History of education in the United States

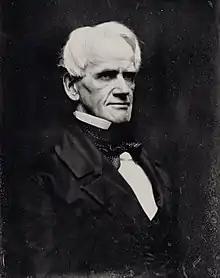
Reformer Horace Mann sought to emulate the Prussian model of education

Upon becoming the secretary of education of Massachusetts in 1837, Horace Mann worked to create a statewide system of professional teachers, based on the Prussian model of "common schools." Prussia was attempting to develop a system of education by which all students were entitled to the same content in their public classes. Mann initially focused on elementary education and on training teachers. The common-school movement quickly gained strength across the North. Connecticut adopted a similar system in 1849, and Massachusetts passed a compulsory attendance law in 1852. Mann's crusading style attracted wide middle-class support. Historian Ellwood P. Cubberley asserts: